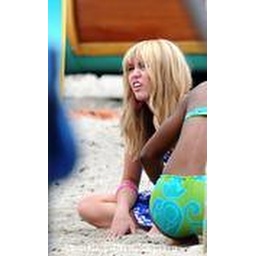
Miley Cyrusfilming a beach scene for her television show 'Hannah Montana' in MalibuLos Angeles, California - 10.07.08Credit: (Mandatory): WENN